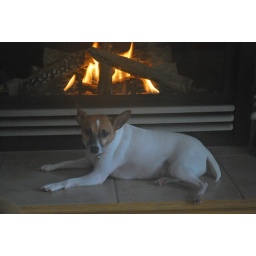
Both my sister's dog and cat love to sit by the fireplace to get extra warmth.